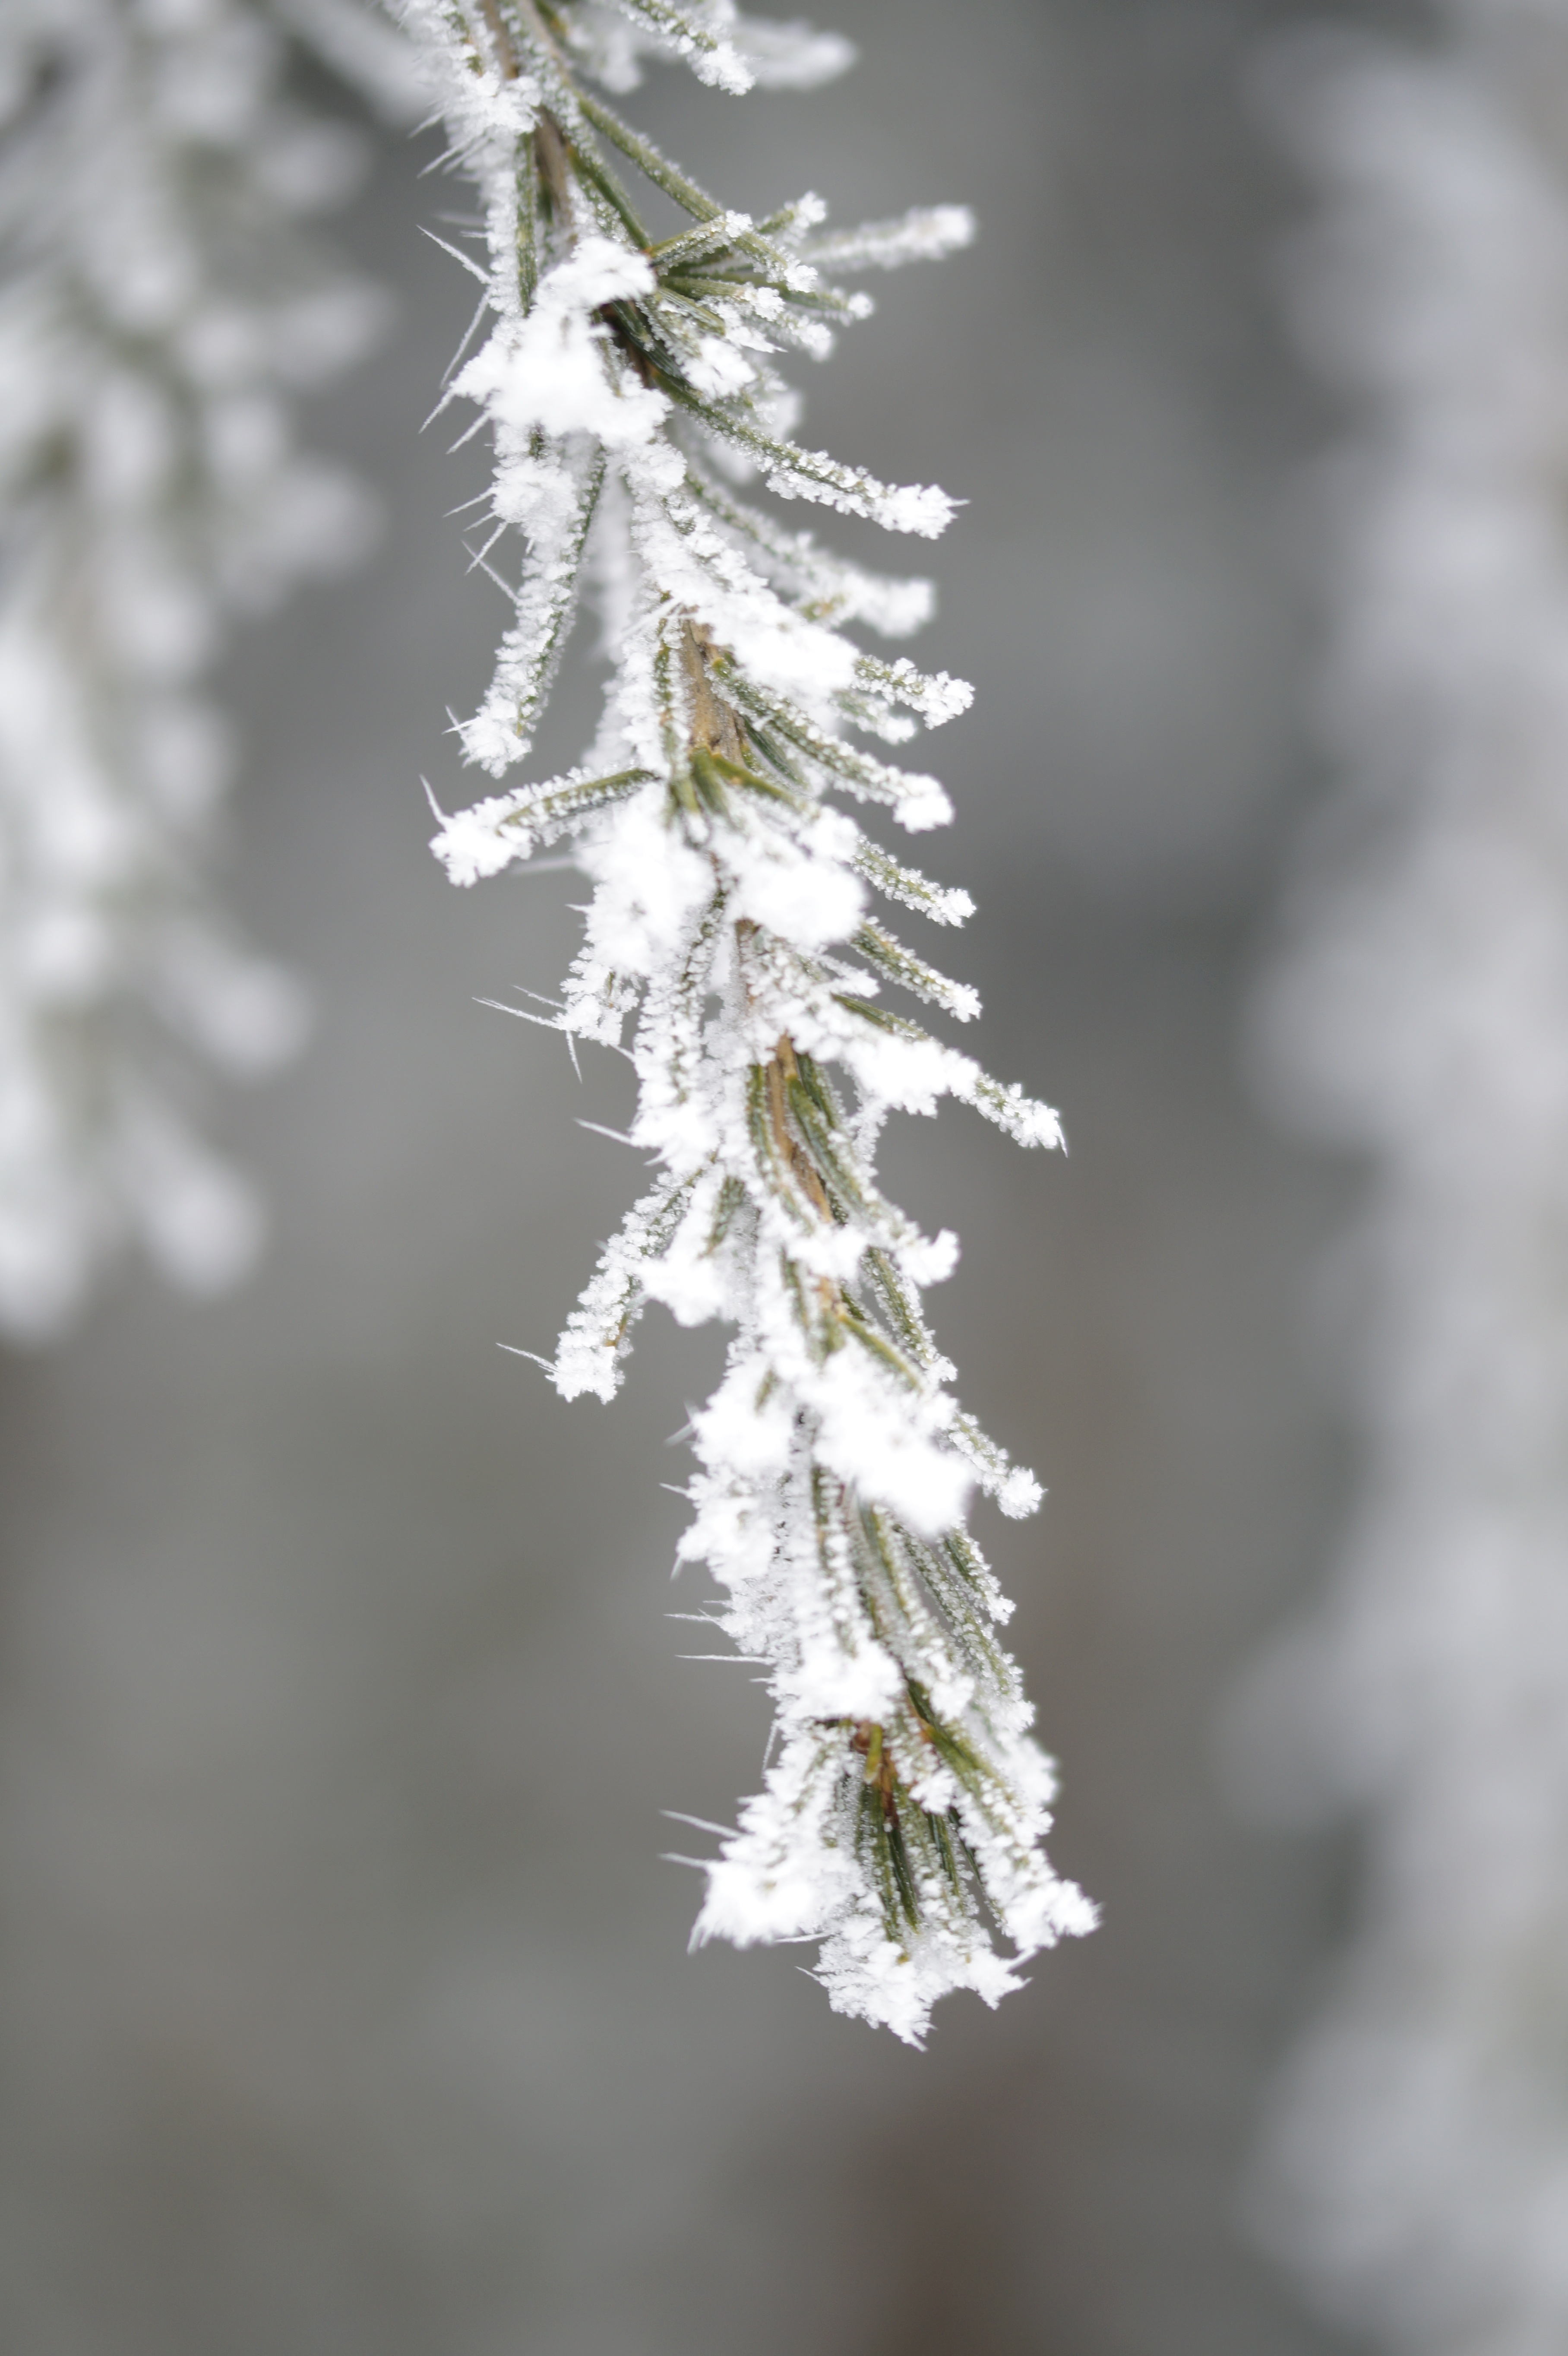
tree, nature, branch, snow, cold, winter, plant, white, leaf, flower, frost, ripe, ice, macro, botany, frozen, fir, close, flora, season, twig, close up, spruce, iced, icy, frosty, hoarfrost, freezing, macro photography, pine needles, on frozen, plant stem